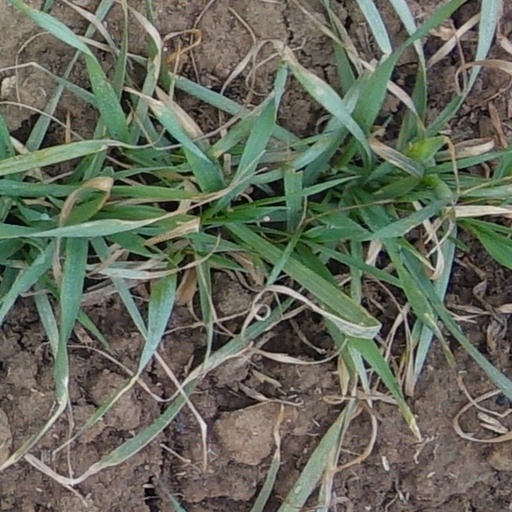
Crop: wheat